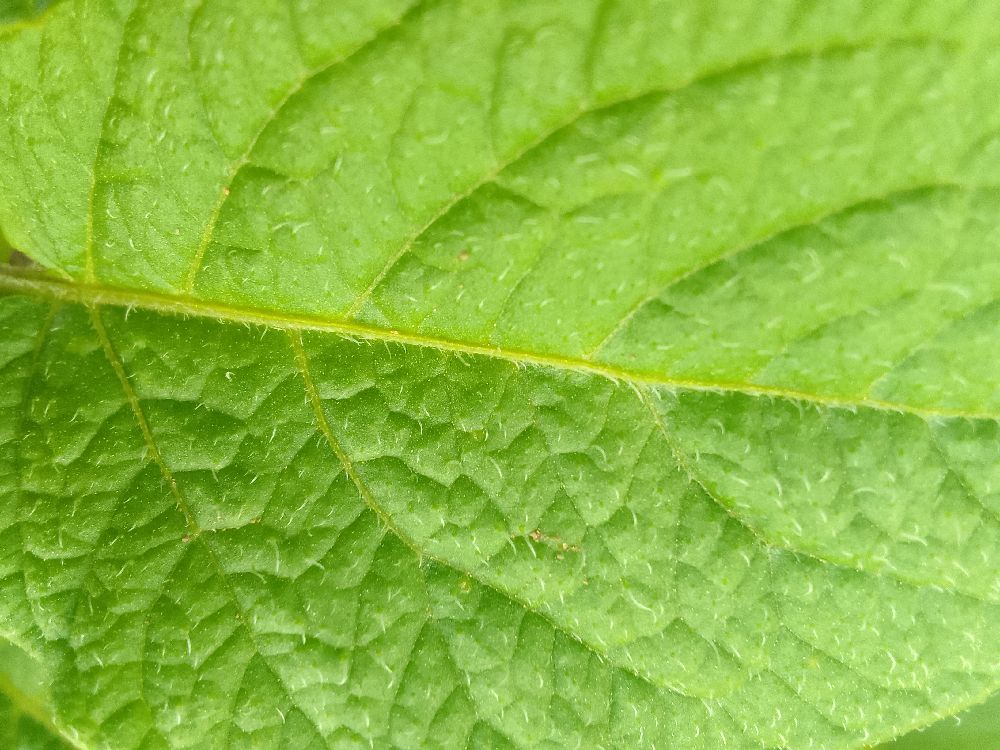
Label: Healthy